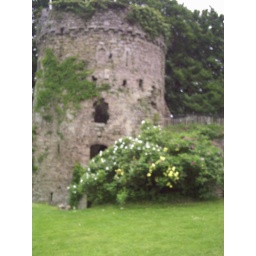
Ruin of a tower in usk castle